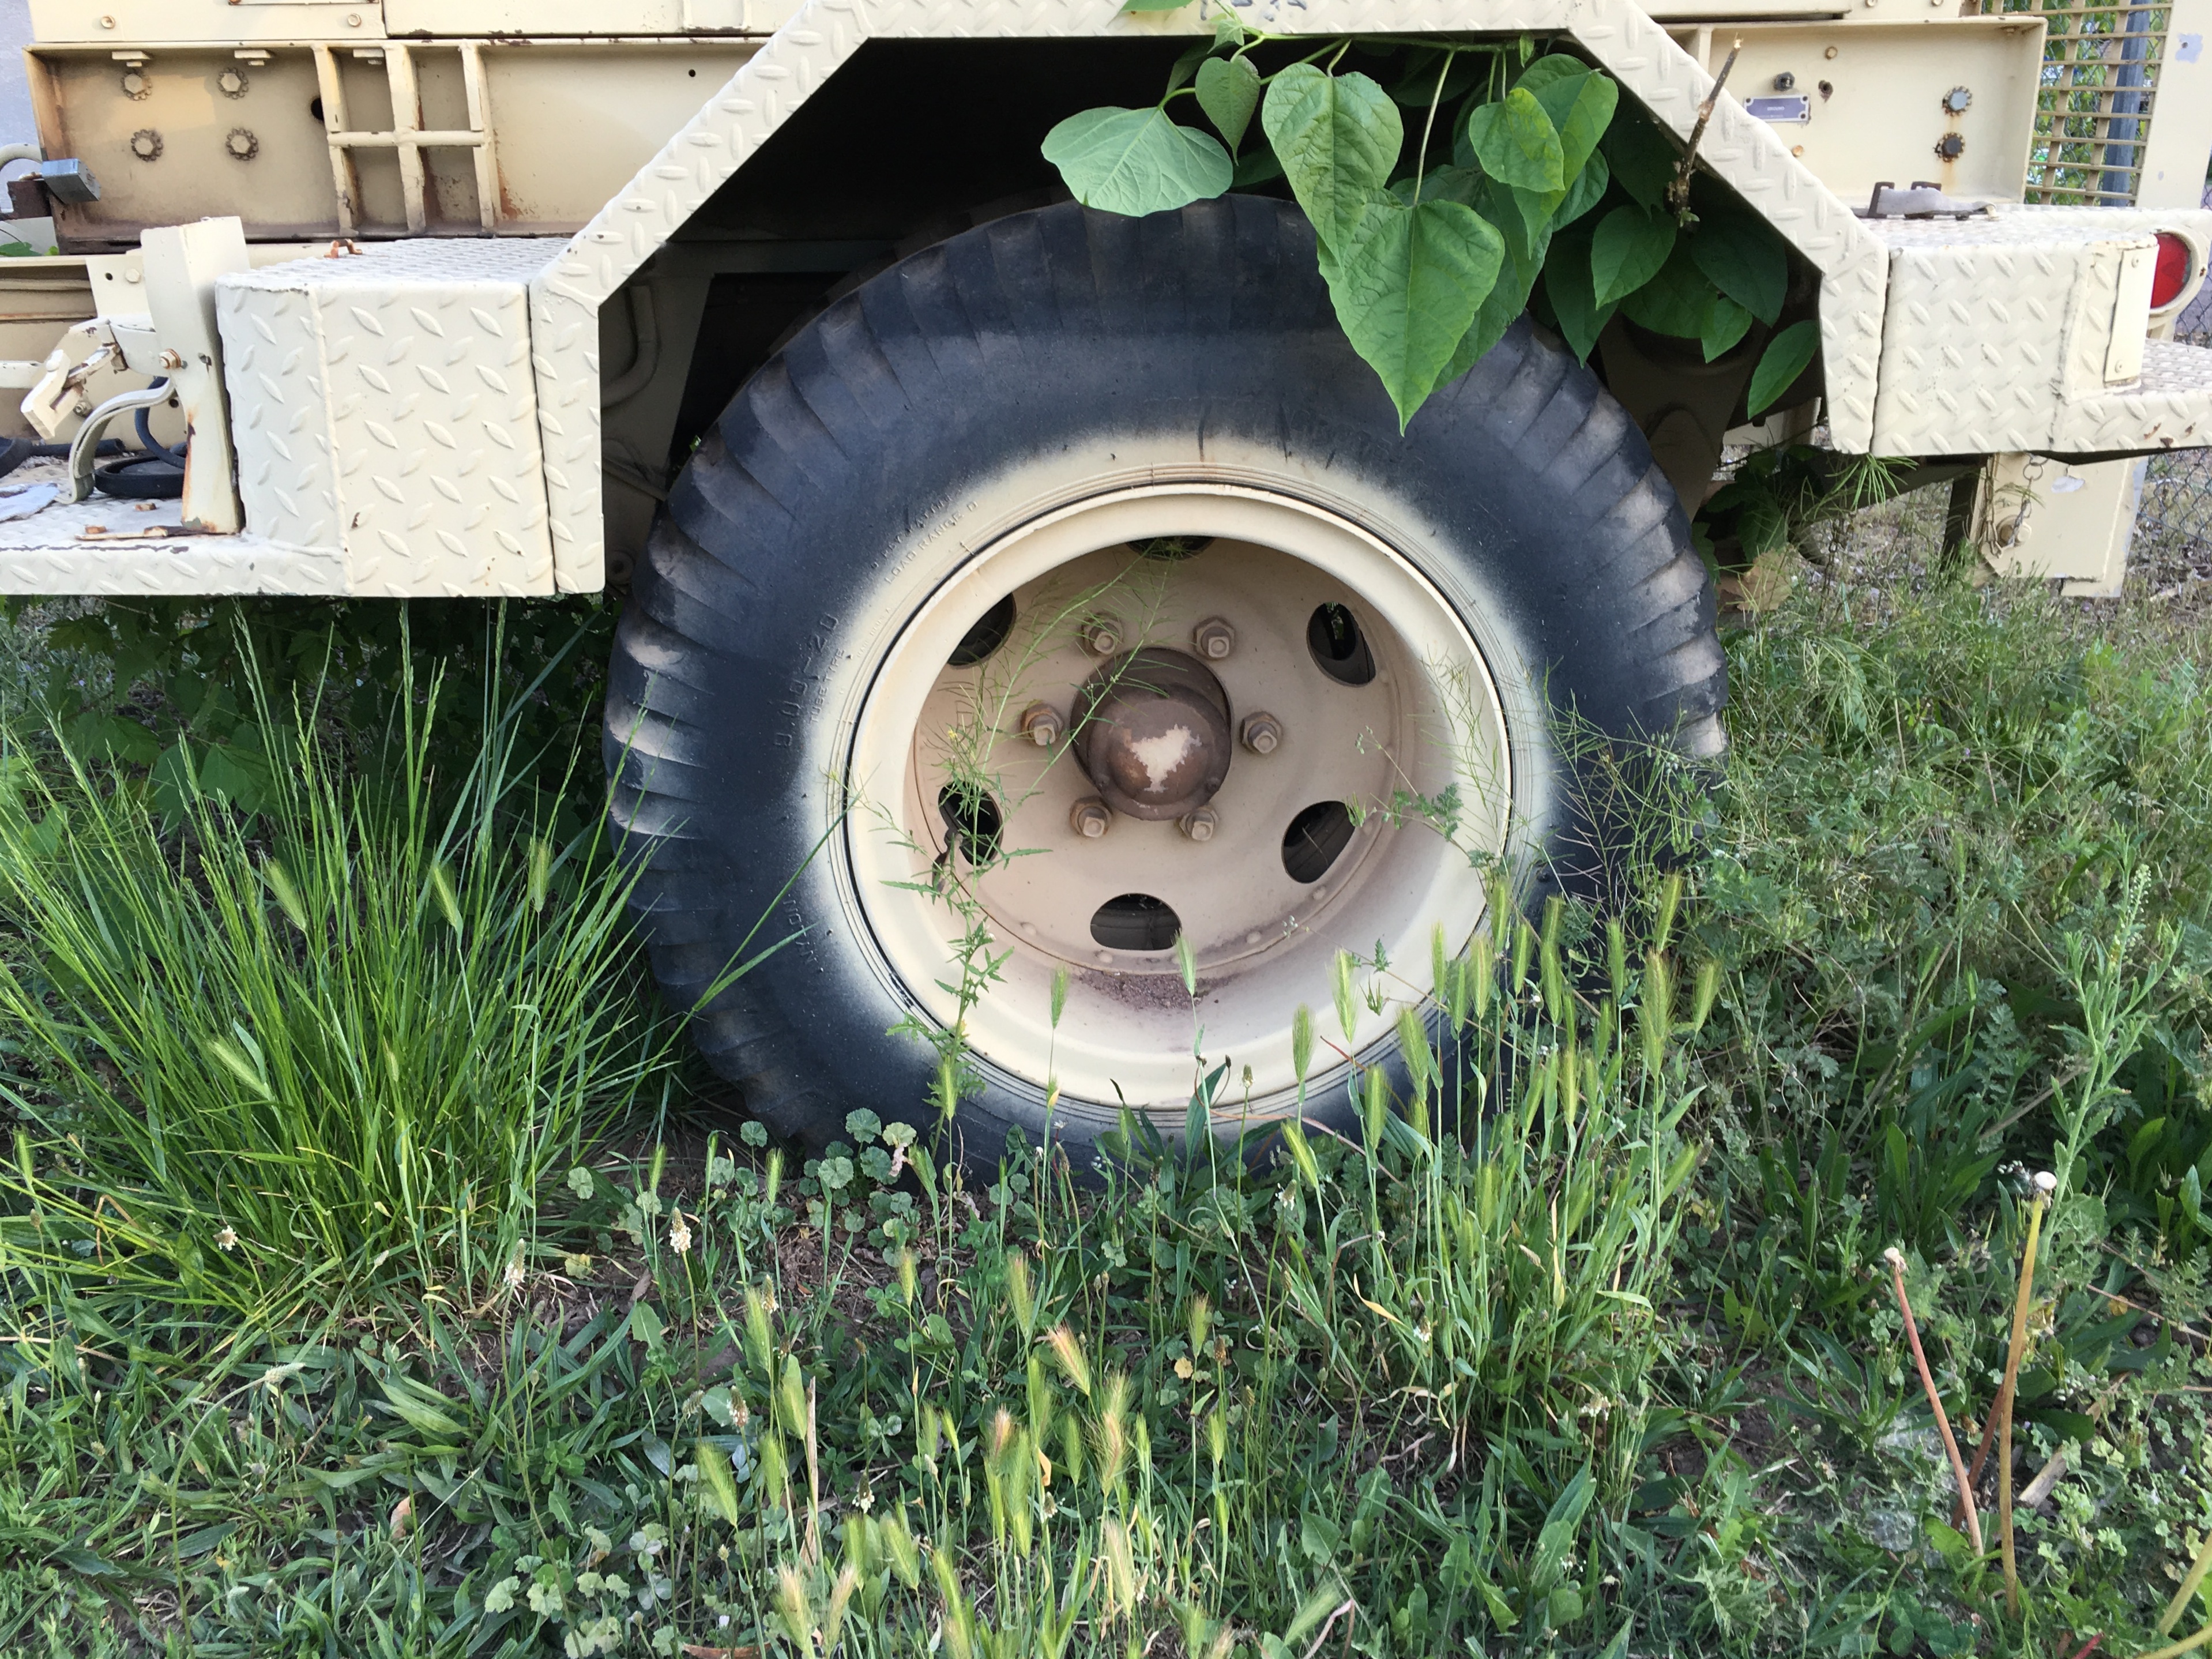
car, tractor, lawn, wheel, jeep, vehicle, tire, bumper, rim, agricultural machinery, off road vehicle, automotive exterior, automotive tire